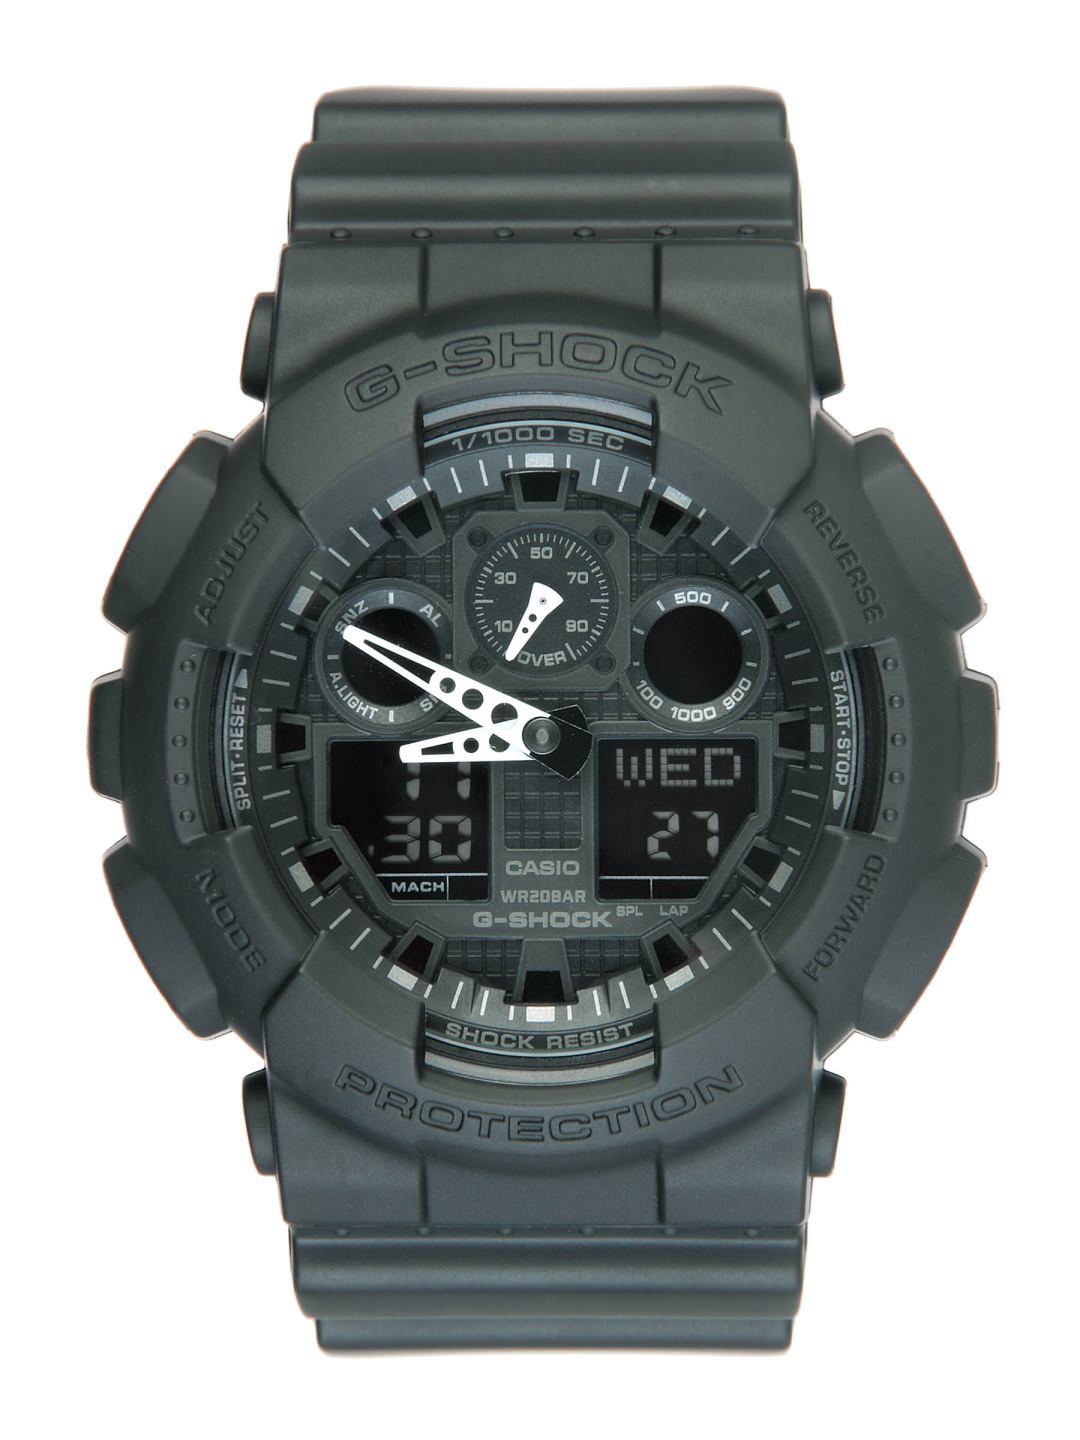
CASIO G-Shock Men Black Analogue & Digital Watch GA-100-1A1DR G270
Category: Accessories / Watches / Watches
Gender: Men
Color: Black
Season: Winter 2016
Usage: Casual